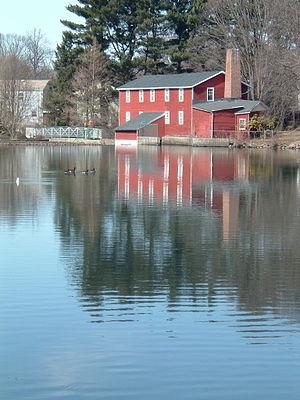
Bergenfield est un borough situé dans le comté de Bergen dans l'État du New Jersey. En 2010, sa population est de 26 764 habitants.